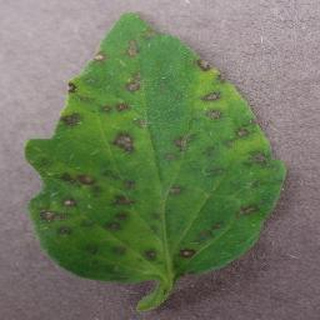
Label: tomato_septoria_leaf_spot